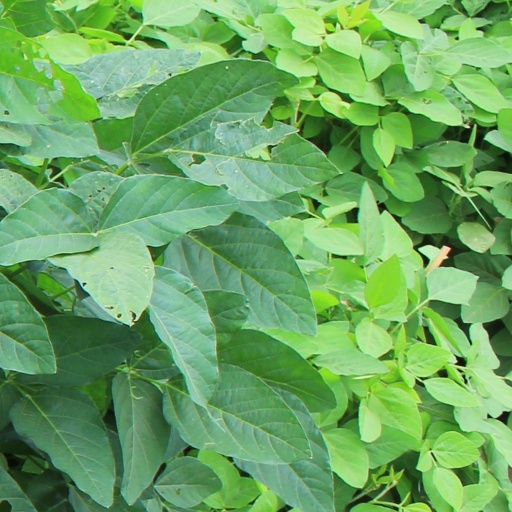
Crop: soybean